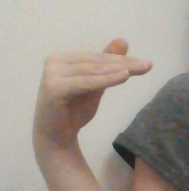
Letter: khaa